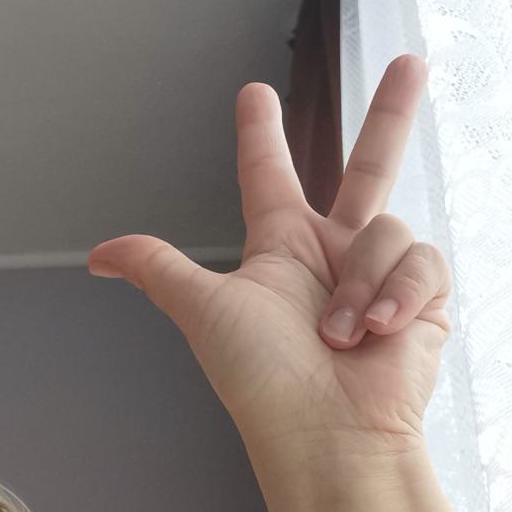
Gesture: three2